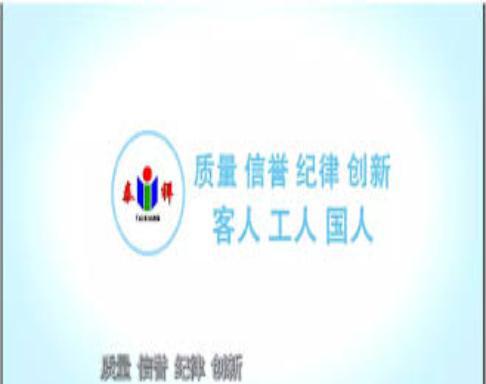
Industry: Food